River Thames whale

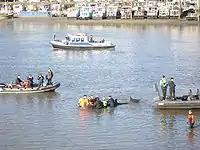
Rescue commences at noon

At 8:30 am on Friday 20 January, David Dopin was on a train when he phoned the authorities to say that he believed he had been hallucinating, as he thought he had just spotted a whale swimming in the River Thames. Throughout the morning, more and more whale sightings were reported, confirmed when television cameras captured the bottlenose whale on video.